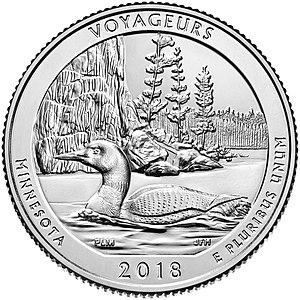
Les America the Beautiful Quarters sont une série de pièces d'un quart de dollar américain émise par l'United States Mint de 2010 à 2021 avec une possibilité d'extension jusqu'en 2033 pour faire connaître les différents parcs naturels des États-Unis. Ces pièces sont émises au rythme de cinq par an, par ordre de création des parcs retenus. La série actuelle comporte 56 pièces, une par État ou territoire et une pour le District de Columbia.